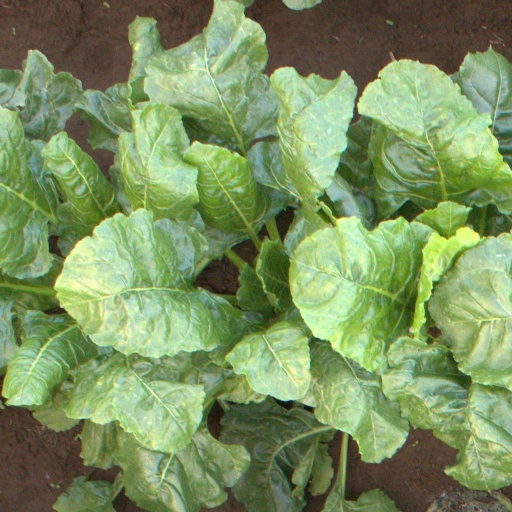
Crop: sugar beet